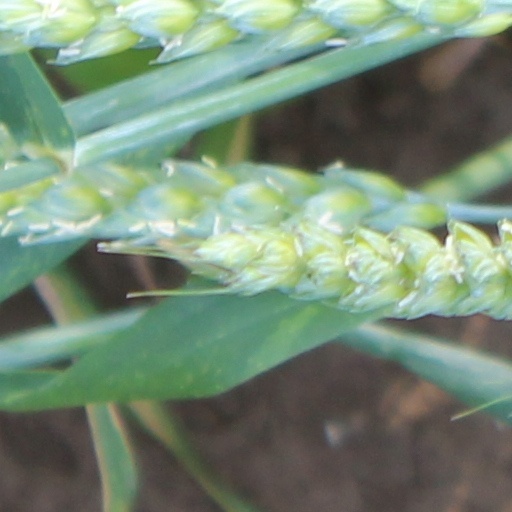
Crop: wheat